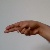
The image shows a hand gesture representing the letter 'H' in Indian Sign Language.